Milan, Ohio

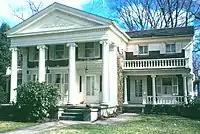
The Mitchell-Turner House, 1848

From the late 1820s and into the 1830s, Federal Style buildings were constructed, many of which survive. In the 1840s and 50s, the Greek Revival style predominated in Milan, as it did in the rest of the Connecticut Western Reserve (the northeastern counties of Ohio). Today, Milan’s neighborhoods abound with original Greek Revival houses, along with a number of other later, Victorian architectural styles.